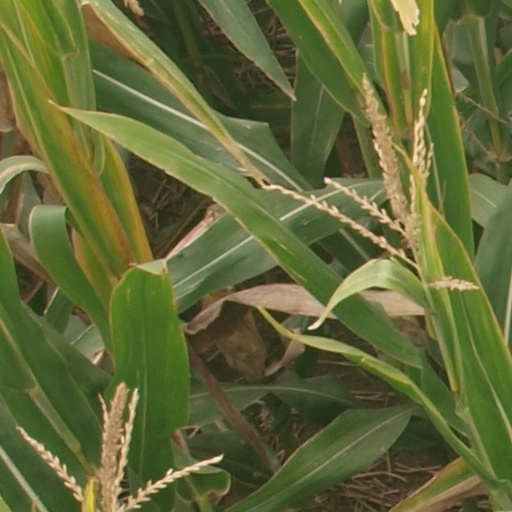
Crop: maize; corn